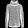
Label: Pullover